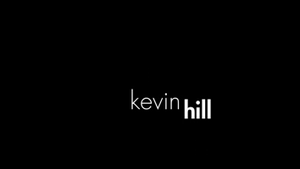
Kevin Hill est une série télévisée américaine en 22 épisodes de 42 minutes, créée par Jorge A. Reyes et diffusée entre le 29 septembre 2004 et le 18 mai 2005 sur le réseau UPN.